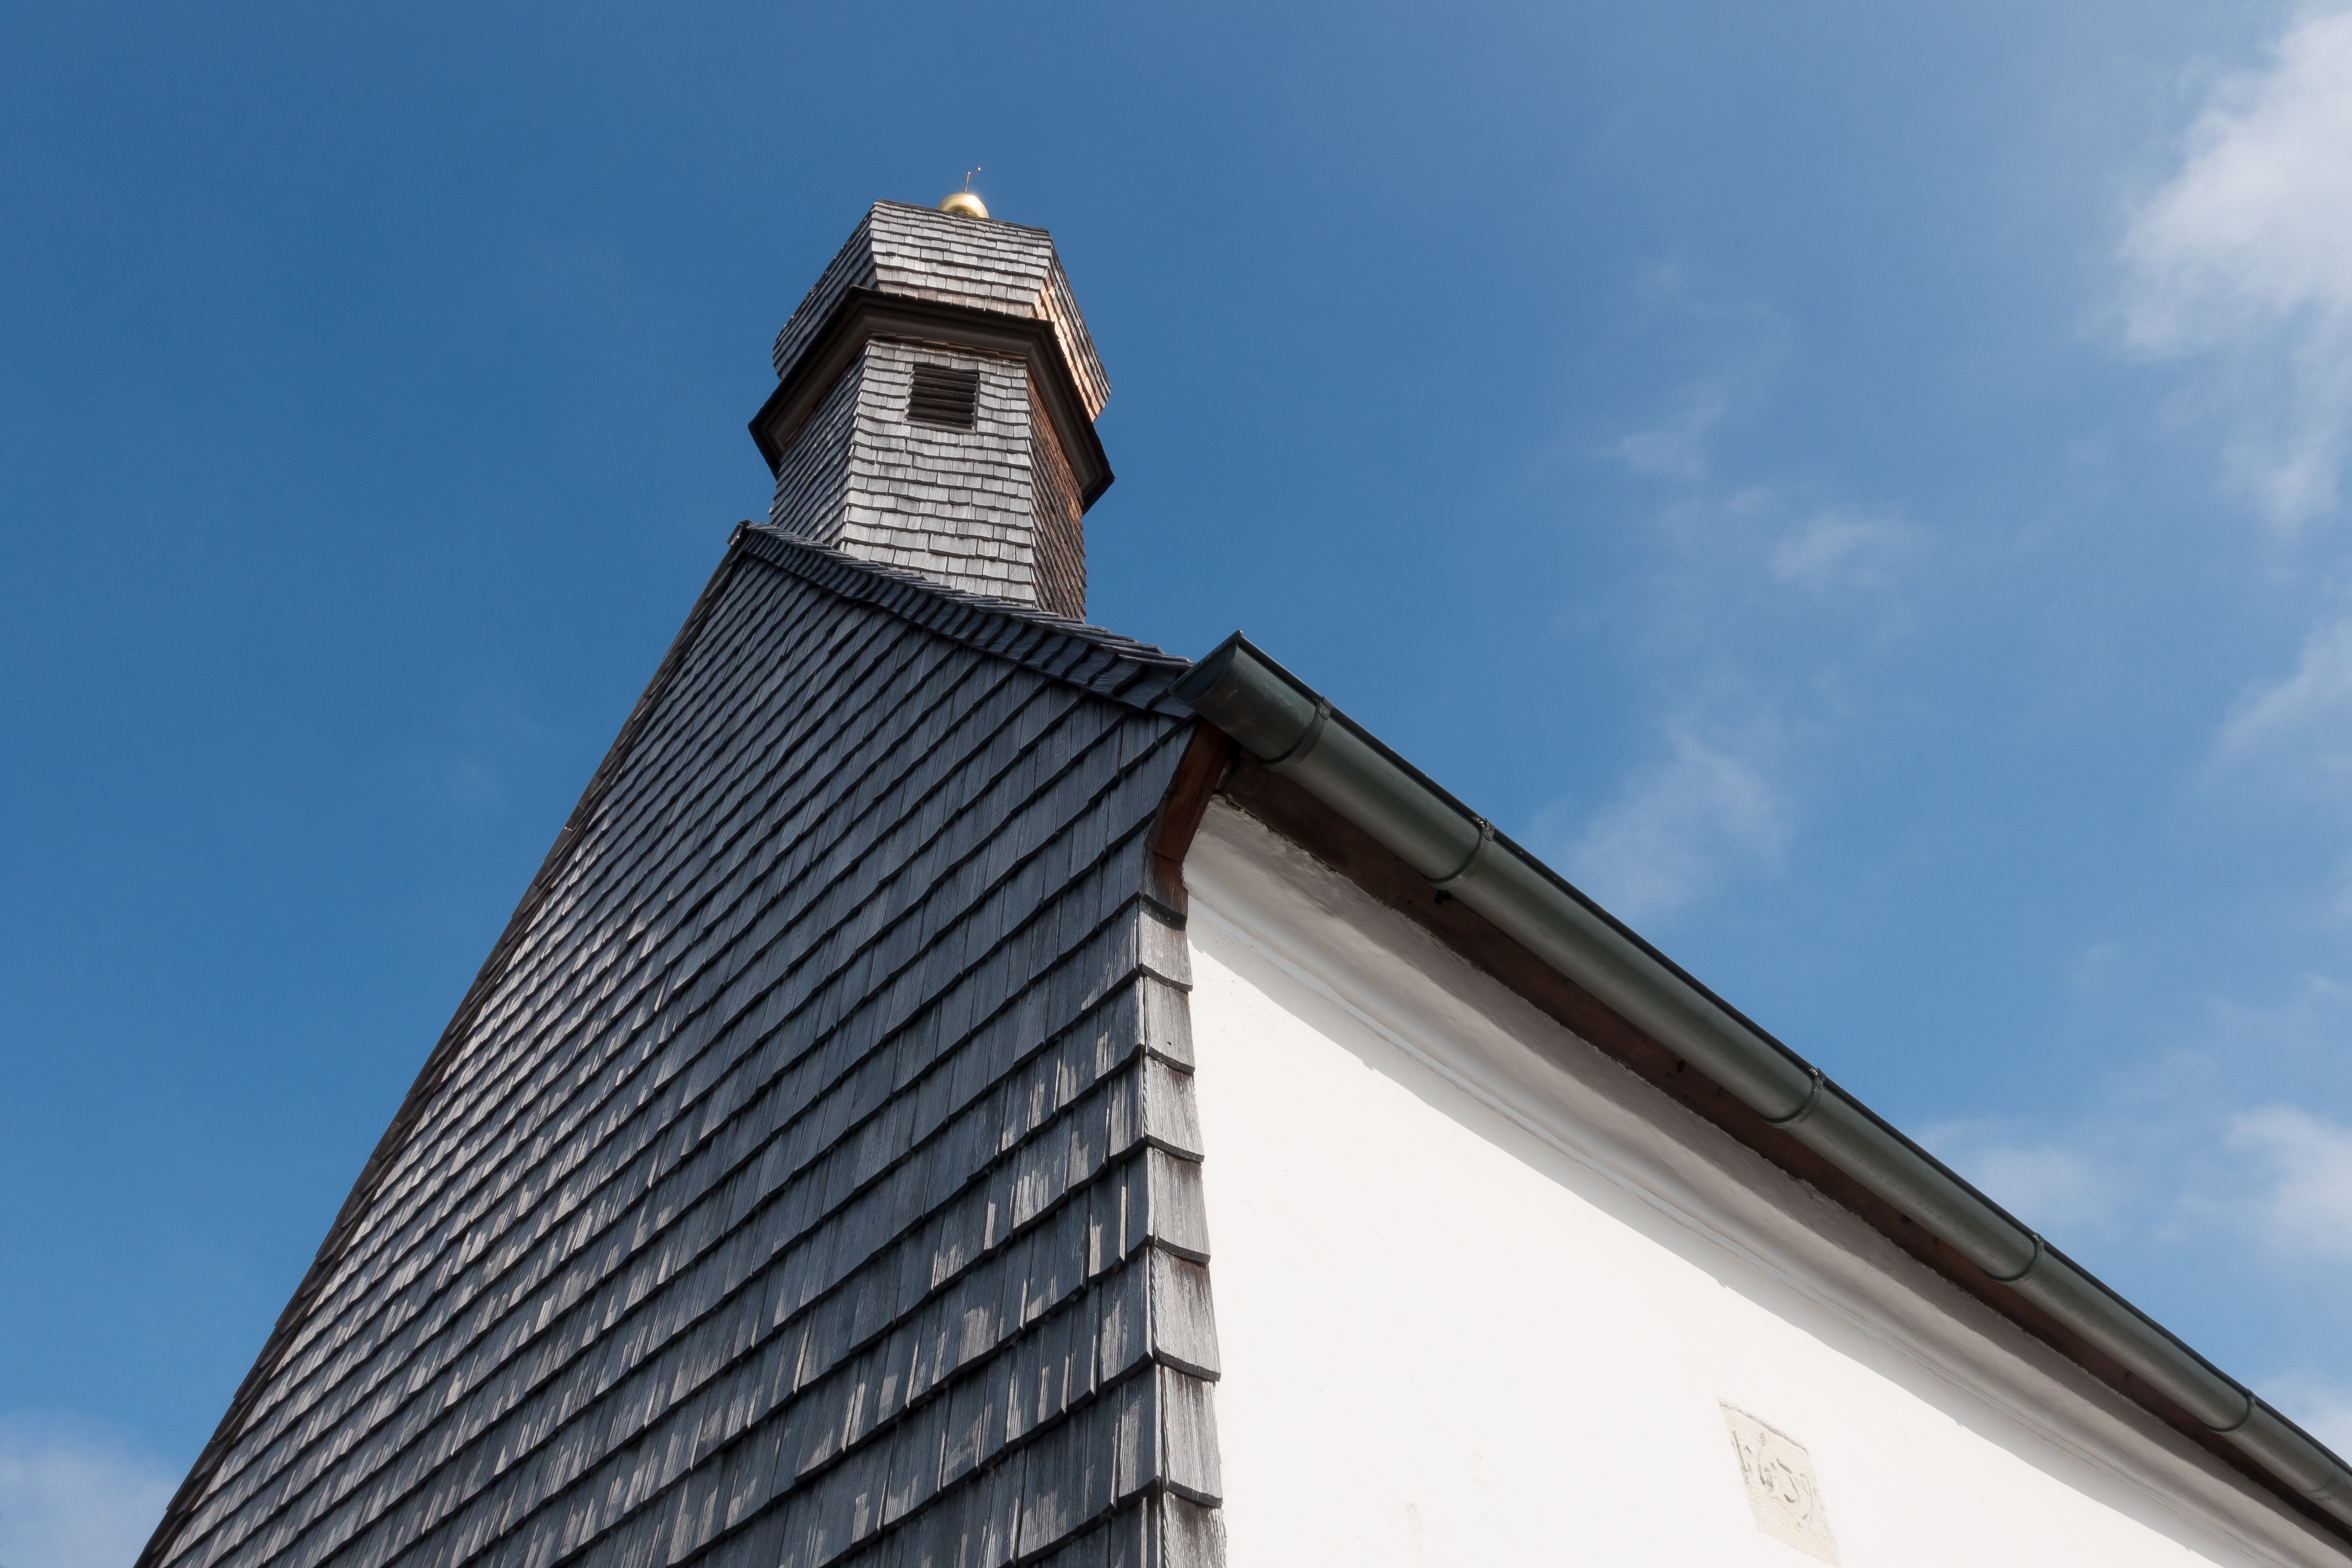
architecture, sky, board, sun, white, roof, skyscraper, tower, landmark, facade, blue, church, chapel, tower block, clouds, year, spire, steeple, christianity, bavaria, wood shingles, onion dome, control tower